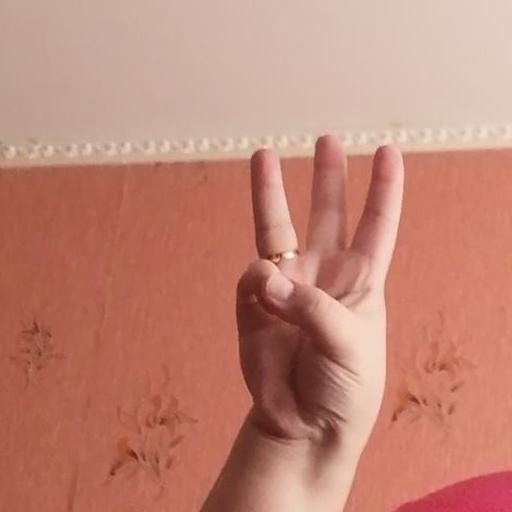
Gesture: three